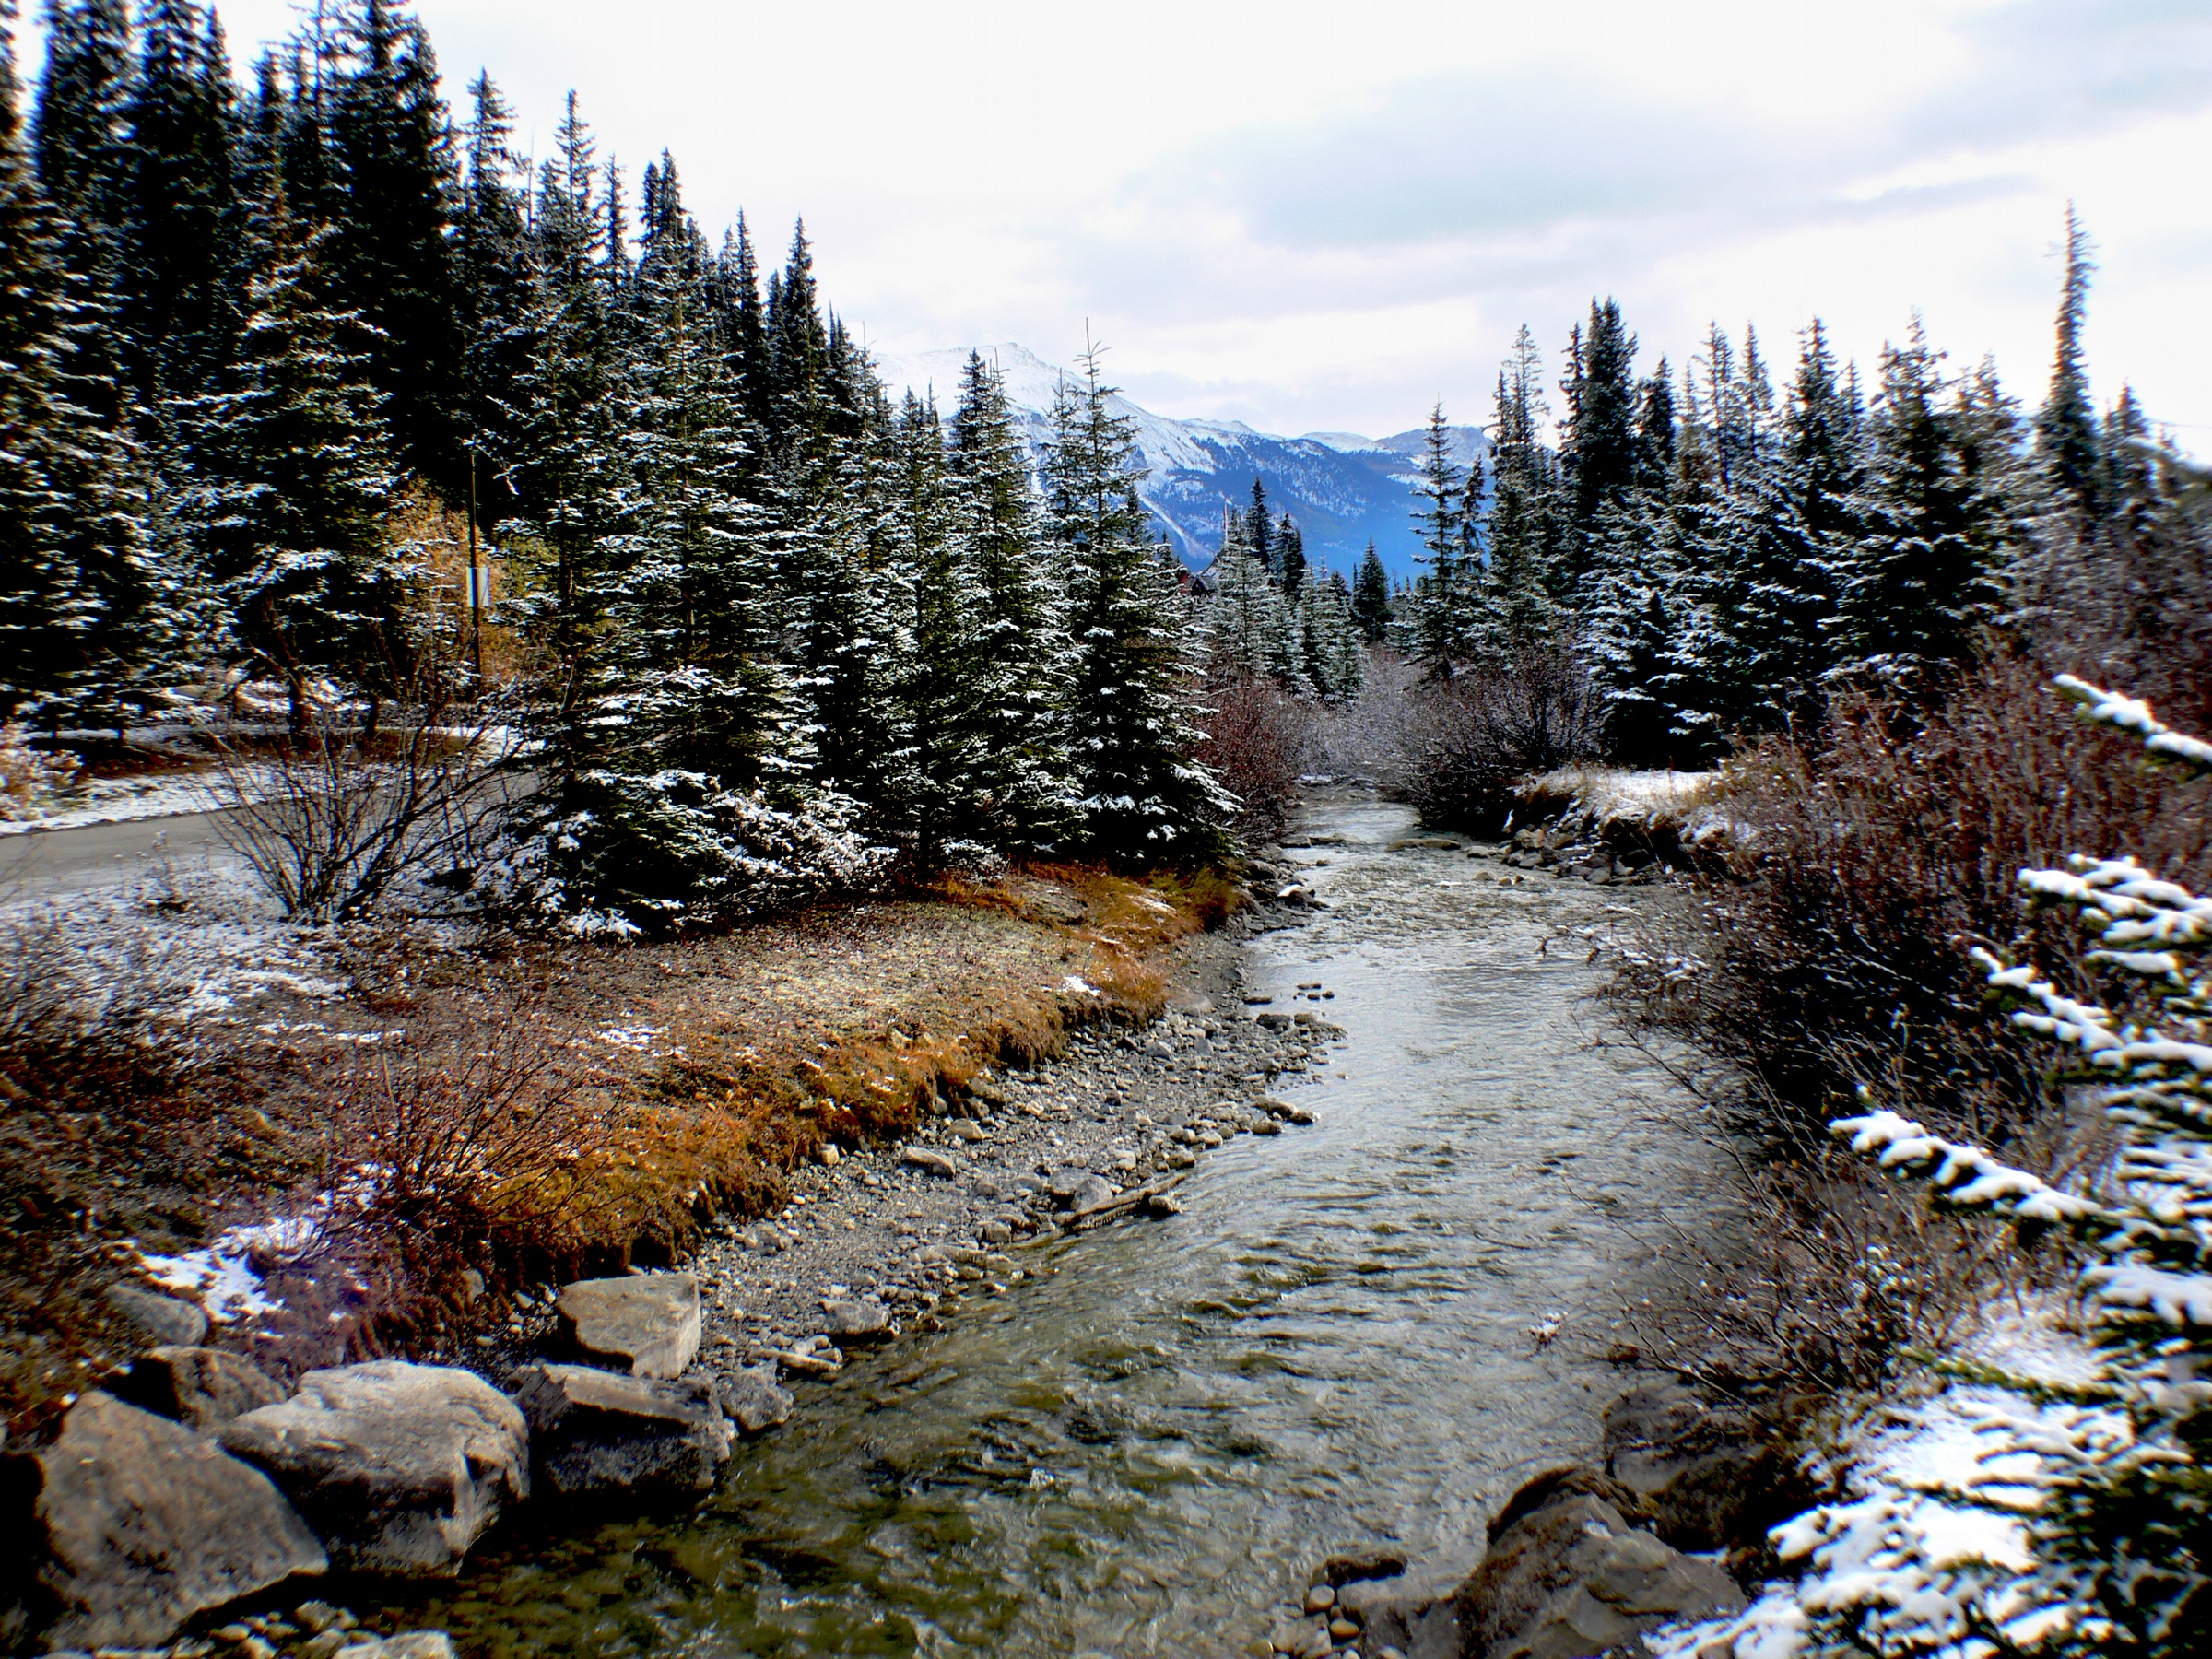
landscape, tree, forest, wilderness, mountain, snow, winter, trail, river, stream, autumn, weather, season, mountains, canada, woodland, bridgecamera, winterscene, alpinescenery, glacierlakes, albertacanada, banffnationalpark, rockiemountains, transcanadahighway, highmountains, canadianrockies, landform, geographical feature